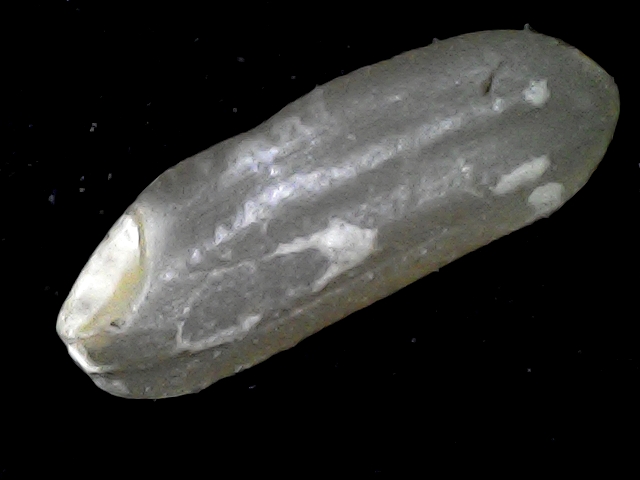
Rice variety: BD72